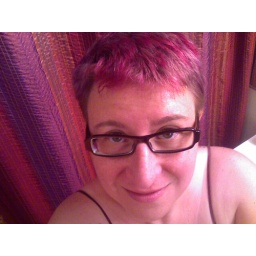
I put in candy apple red stripes over my faded violet hair. The violet fades *really* fast into sorta blonde.